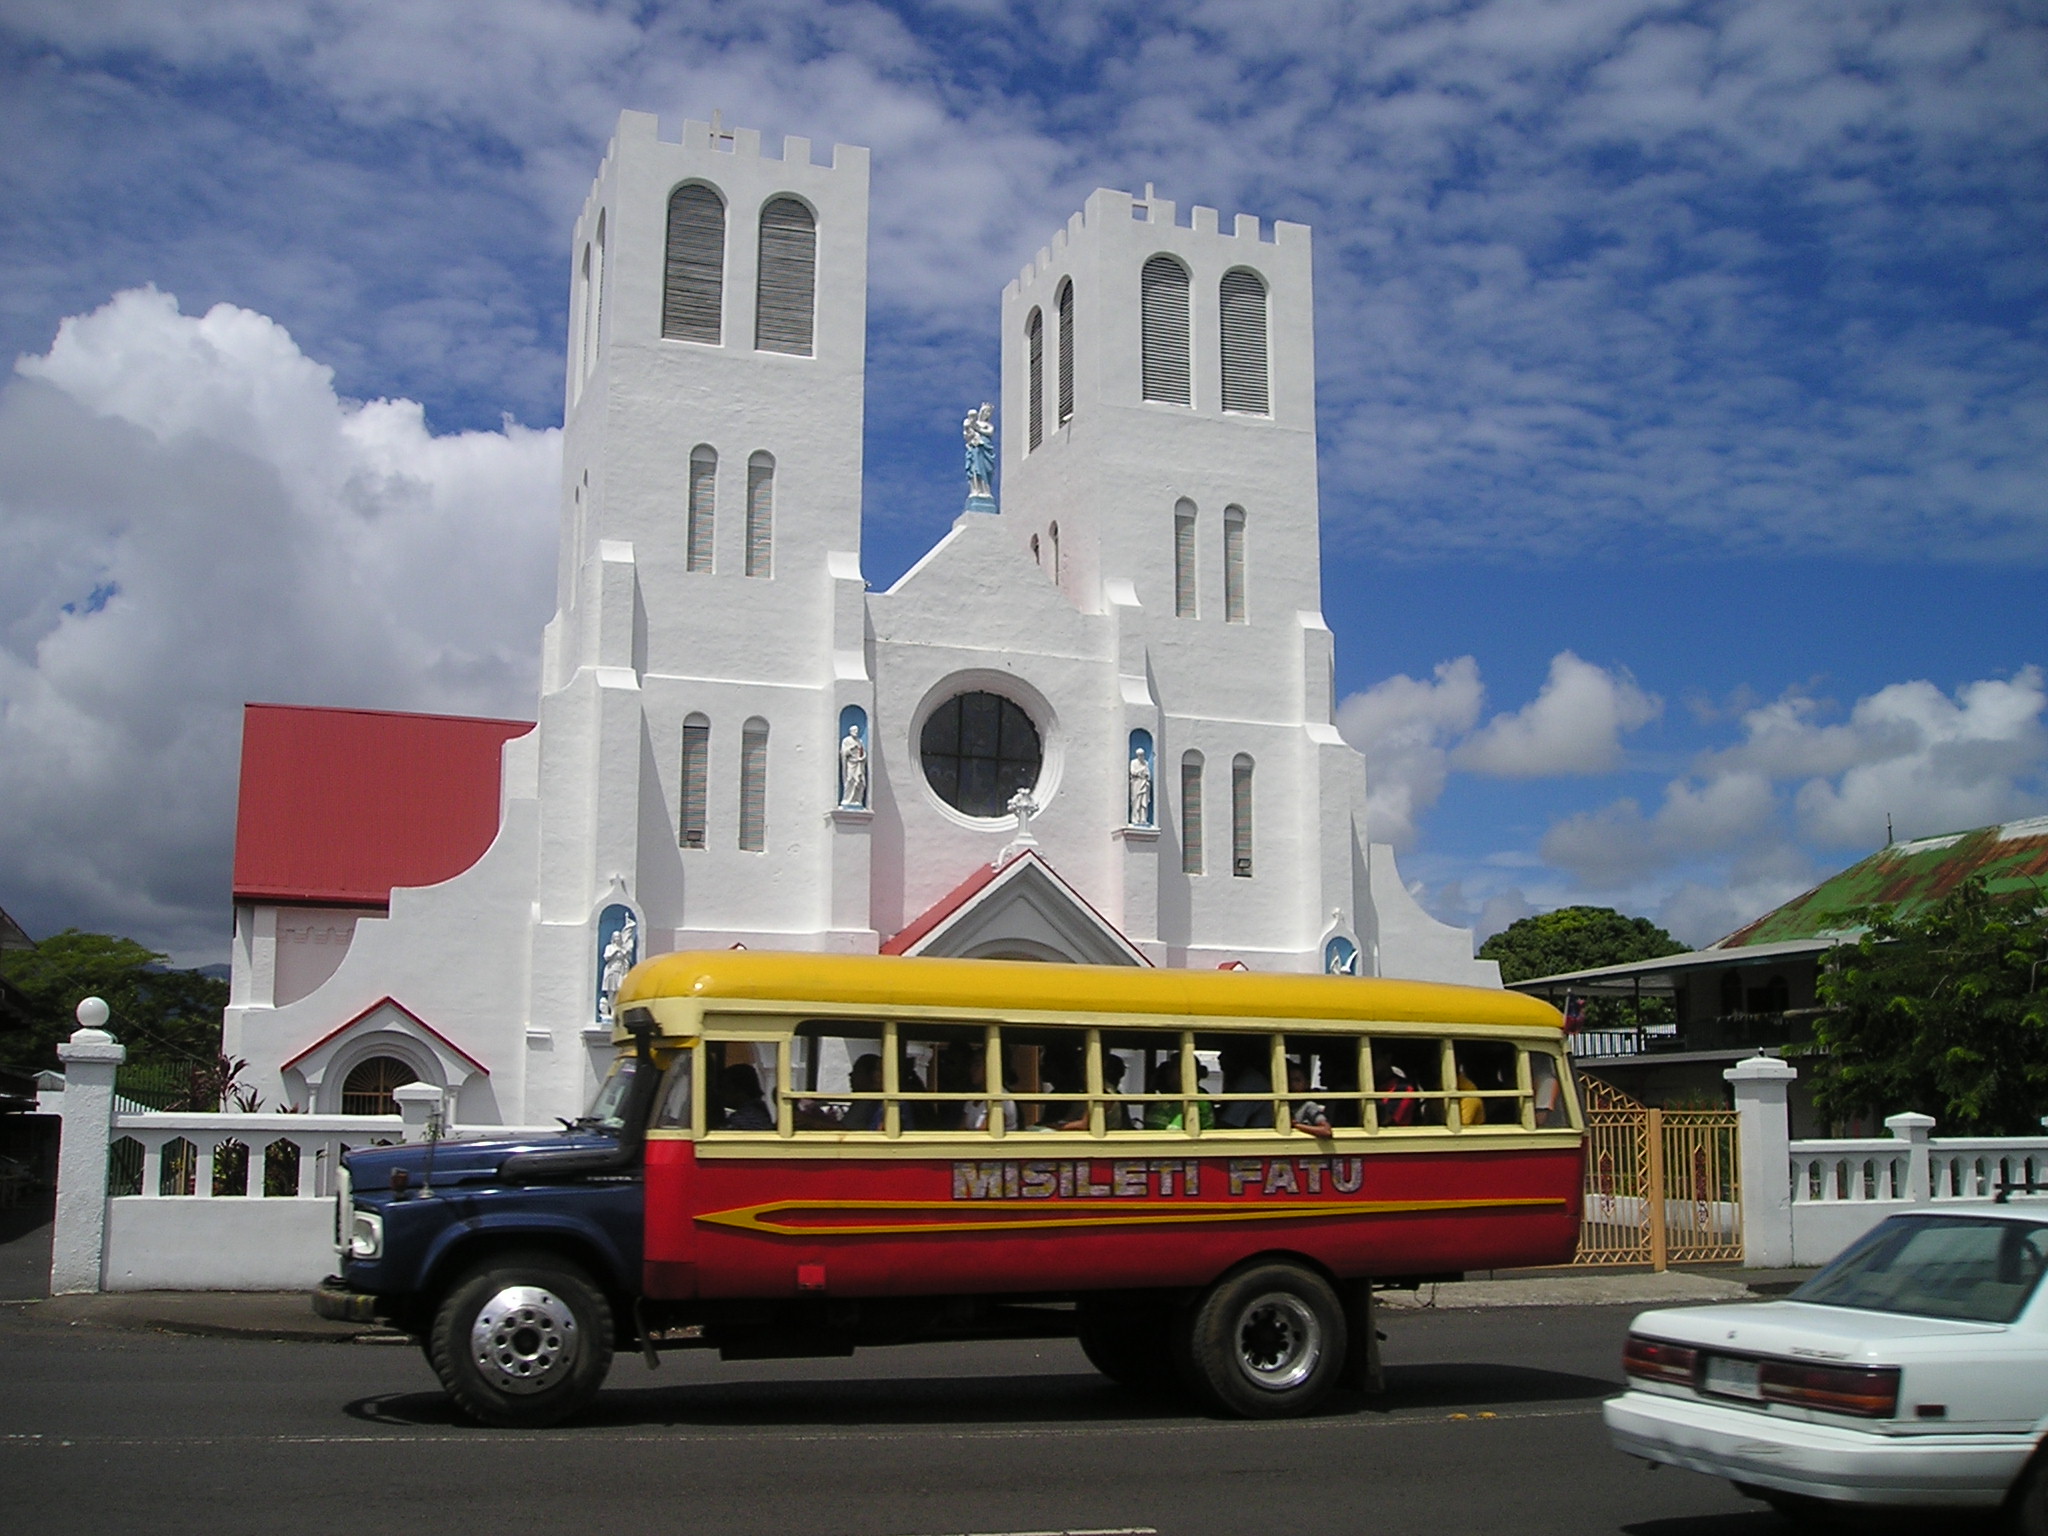
transport, vehicle, tower, church, tourism, bus, exotic, tours, south sea, samoa